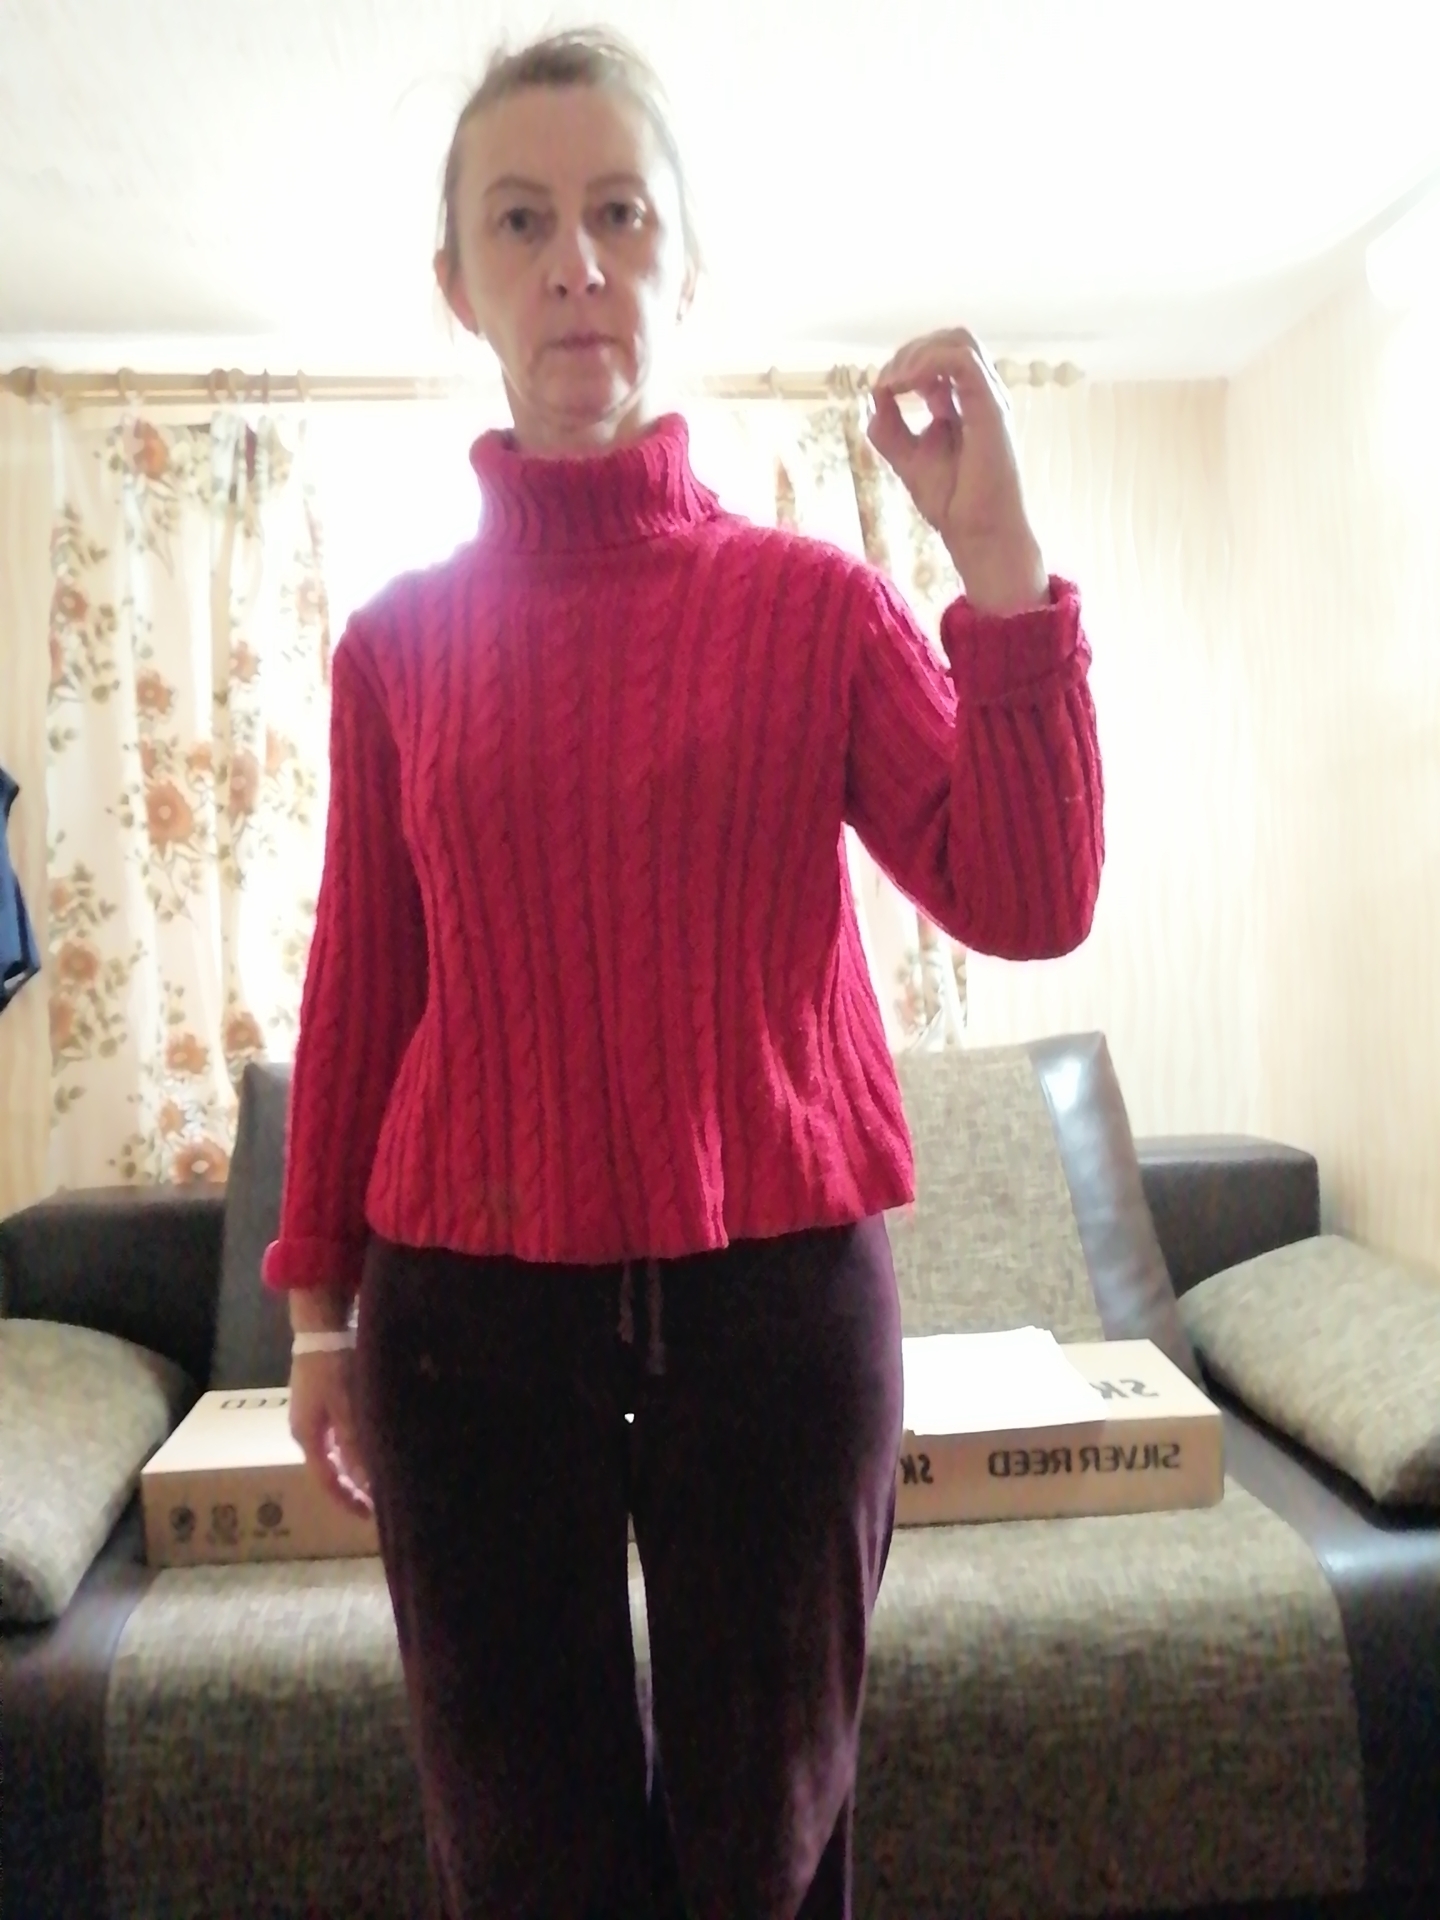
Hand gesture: grip